1951 24 Hours of Le Mans

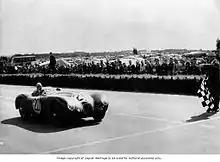
Peter Walker and Peter Whitehead won the race driving a Jaguar XK-120C

Works entries were entered by Aston Martin, Frazer-Nash, Healey, Jaguar, Jowett, Panhard and Renault as well as self-built cars from Allard, Cunningham, DB, Delettrez, Gordini and Monopole. The biggest sensation were the three works cars from Jaguar after their private entry the year before. Designed in complete secrecy specifically for Le Mans, the XK-120C, or C-Type (‘C’ standing for ‘Competition’) was 450 kg lighter than before and its 3.4L engine developed 205 bhp with a top speed of 160 mph (257 km/h). Along with Fairman, Whitehead and Johnson, team manager “Lofty” England paired them up respectively with debutants Stirling Moss and Peter Whitehead and multiple Mille Miglia winner Clemente Biondetti.